James "Kibo" Parry

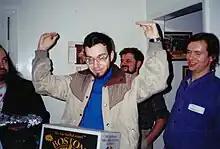
Photo of Kibo, circa 1993

James Parry (born July 13, 1967), commonly known by his nickname and username Kibo , is a Usenetter known for his sense of humor, various surrealist net pranks, an absurdly long signature, and a machine-assisted knack for "": joining any thread in which "kibo" was mentioned. His exploits have earned him a multitude of enthusiasts, who celebrate him as the head deity of the parody religion "Kibology", centered on the humor newsgroup alt.religion.kibology.